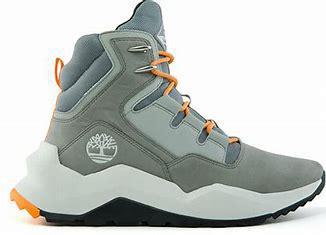
Brand: Timberland
Model: Madbury